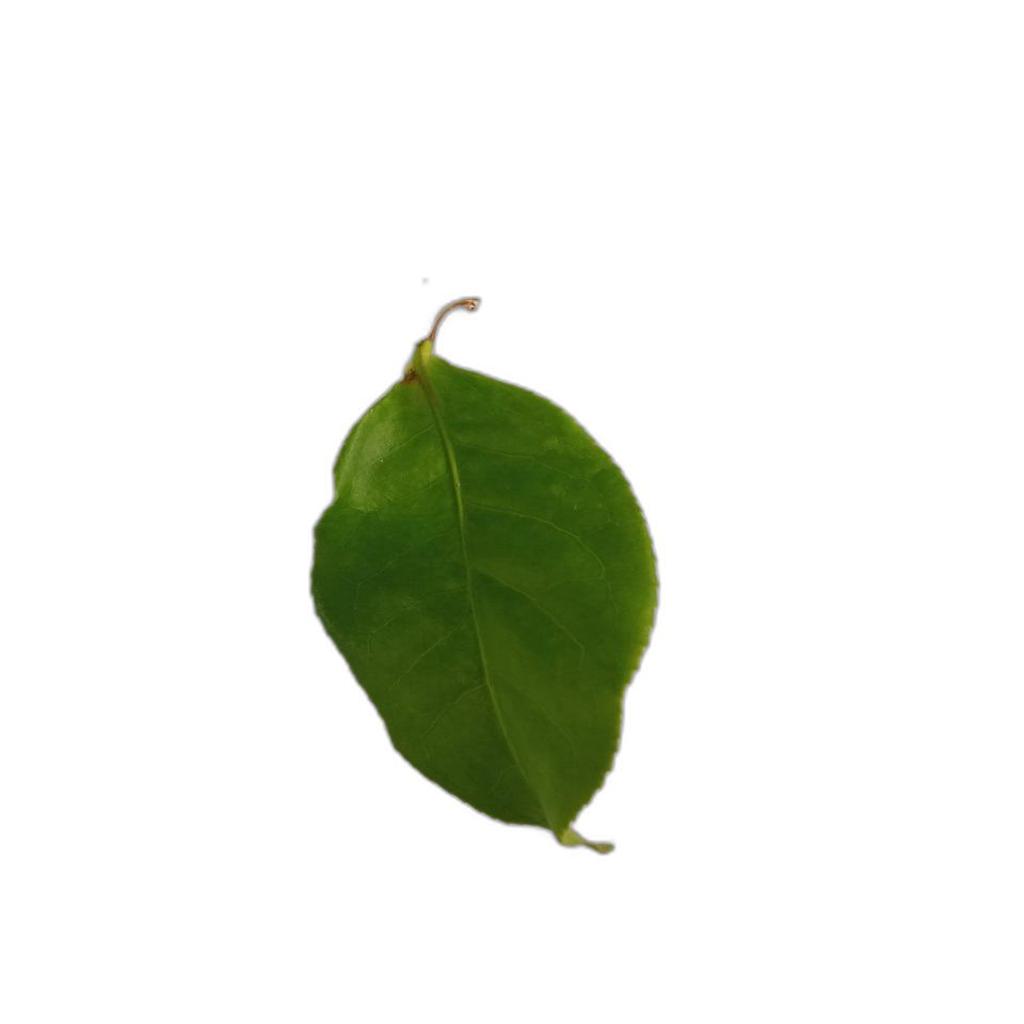
Label: Healthy